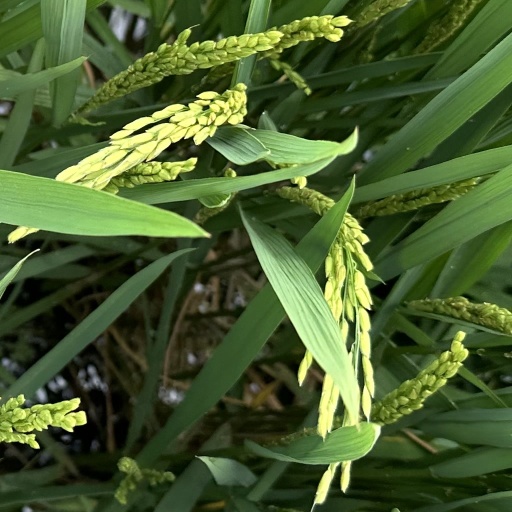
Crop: rice